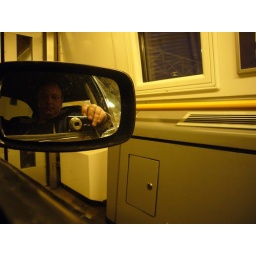
Sitting in a car on a train in a tunnel under the water.